Presential sea

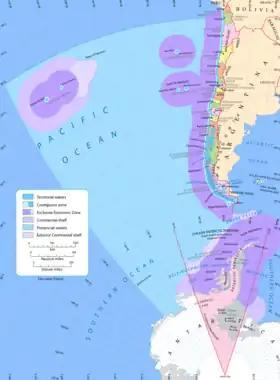
An example of a presential sea: the zone Chile declared as the Chilean Sea, its presential sea.

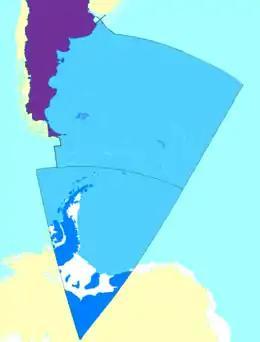
Argentine Heritage Marine Reserve, according to the legal project of Argentine Senator Mariano Utrera. A variety of areas are included within these borders, such as legally disputed areas, recognized claims, and high seas.

A presential sea, (In Spanish: "mar presencial") zone of maritime presence or heritage marine reserve is a zone of influence demarcated by a maritime country in the high seas adjacent to its exclusive economic zone (EEZ). The objective of this oceanopolitical concept or doctrine, is to signal to third parties where the coastal country's interests are, or could be directly involved.